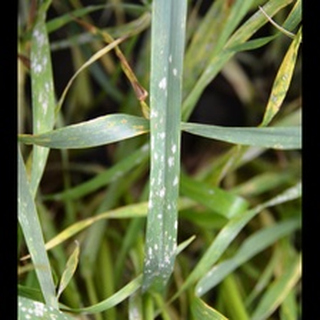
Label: wheat_tan_spot